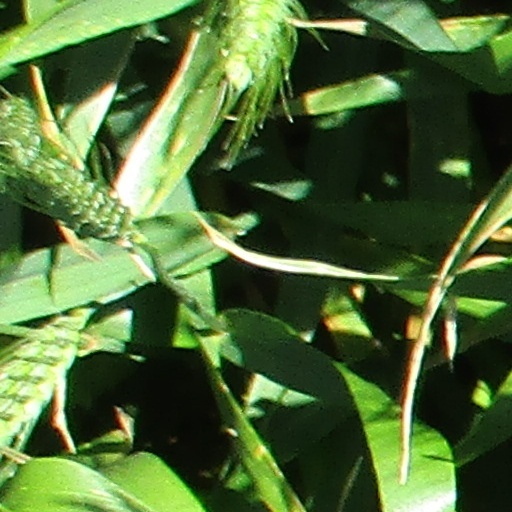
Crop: wheat